History of the Cleveland Browns

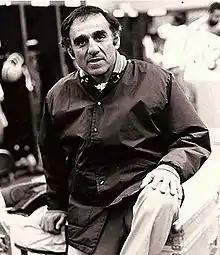
Sam Rutigliano, the Browns' head coach during the Kardiac Kids years

With Otto Graham and most of the other original Browns in retirement, by 1957 the team was struggling to replenish its ranks. In the first round of that year's draft, Cleveland took fullback Jim Brown out of Syracuse University. In his first season, Brown led the NFL with 942 yards of rushing and was voted rookie of the year in a United Press poll. Cleveland finished 9–2–1 and again advanced to the championship game against Detroit. The Lions dominated the game, forcing six turnovers and allowing only 112 yards passing in a 59–14 rout.